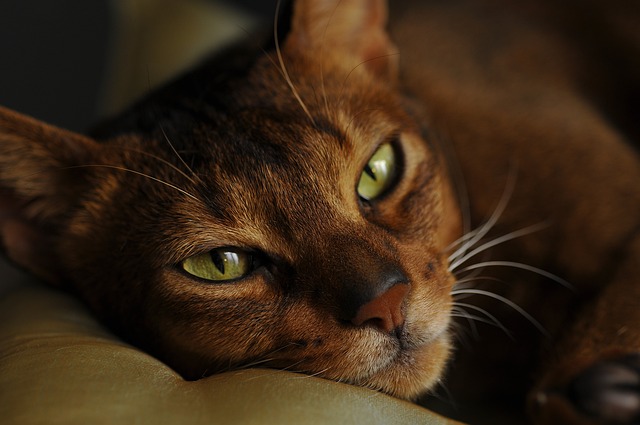
Label: cat